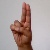
The image shows a hand gesture representing the letter 'U' in Indian Sign Language.